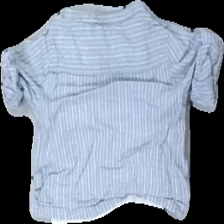
View: back
Type: Top
Category: Children
Brand: Name It
Colors: Grey, White
Material: 100% cotton
Pattern: Striped
Cut: Regular
Size: 62
Season: All
Smell: Minor
Price range: 50-100
Recommended usage: Reuse
Comment: detergent smell, washed out